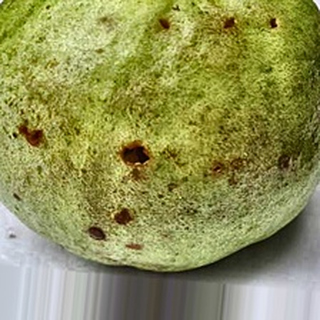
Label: guava_fruit_fly